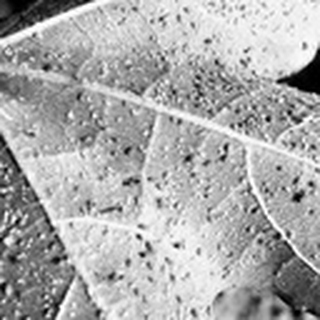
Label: cotton_aphids